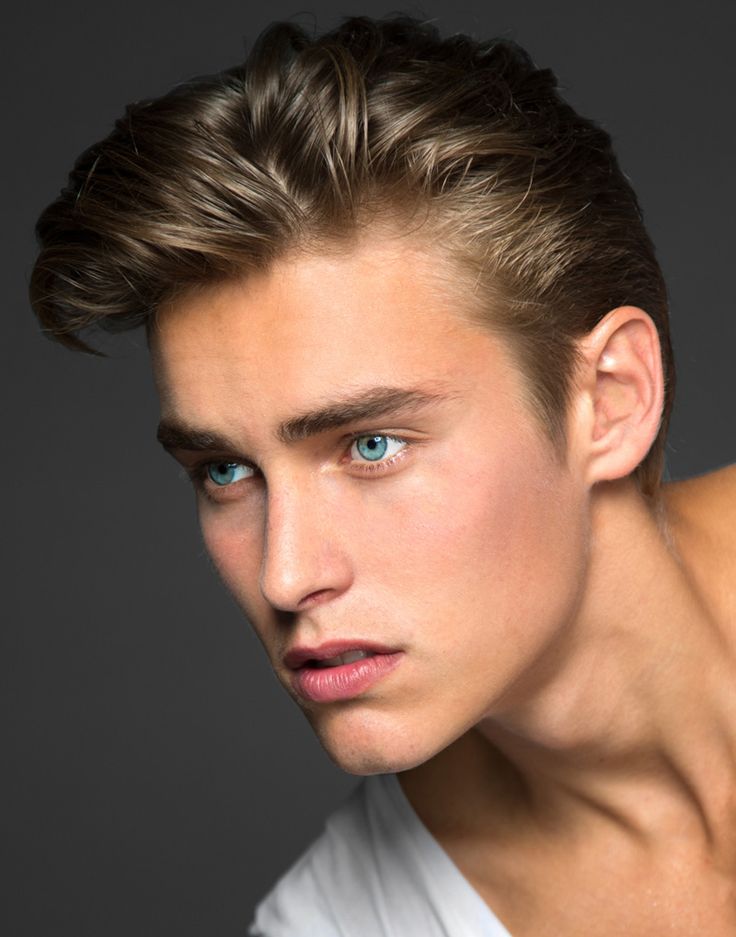
Portrait style: Real Portrait